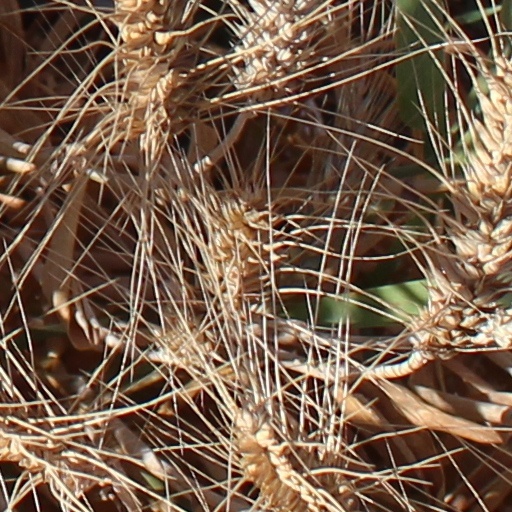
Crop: wheat